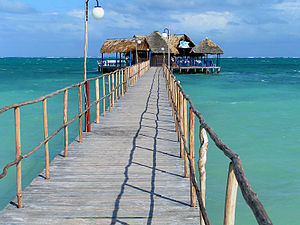
Santiago de Cuba (provins)
Provinsen Santiago de Cuba er en af Cubas provinser med 1.047.015 indbyggere. Den er lokaliseret i den sydøstlige del af Cuba. Hovedstaden hedder også Santiago de Cuba og af andre større byer kan nævnes: Palma Soriano, Contramaestre, Mayarí Arriba, San Luis og Songo-la Maya.